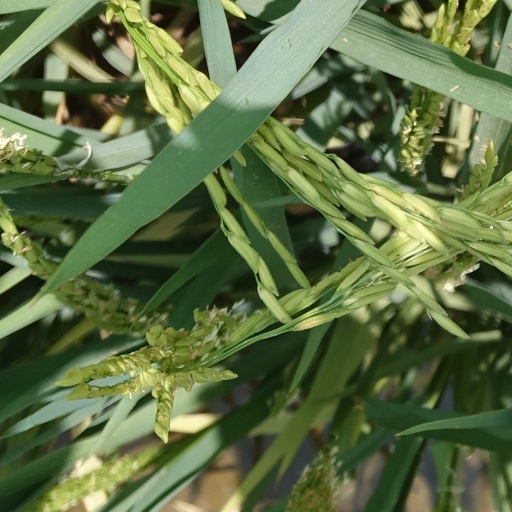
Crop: rice